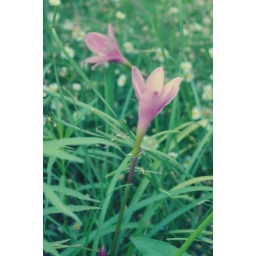
new pink flowers in the back yard